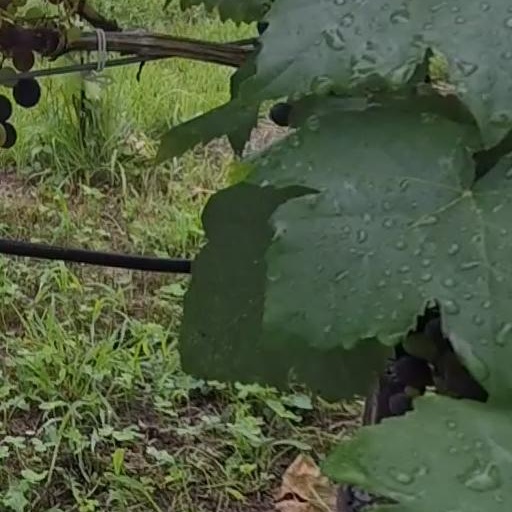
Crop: grape